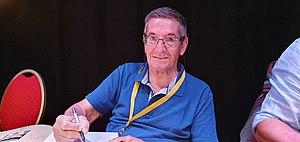
Enrique Sánchez Abulí, né le 20 février 1945 à Palau-del-Vidre, est un scénariste franco-espagnol de bande dessinée.